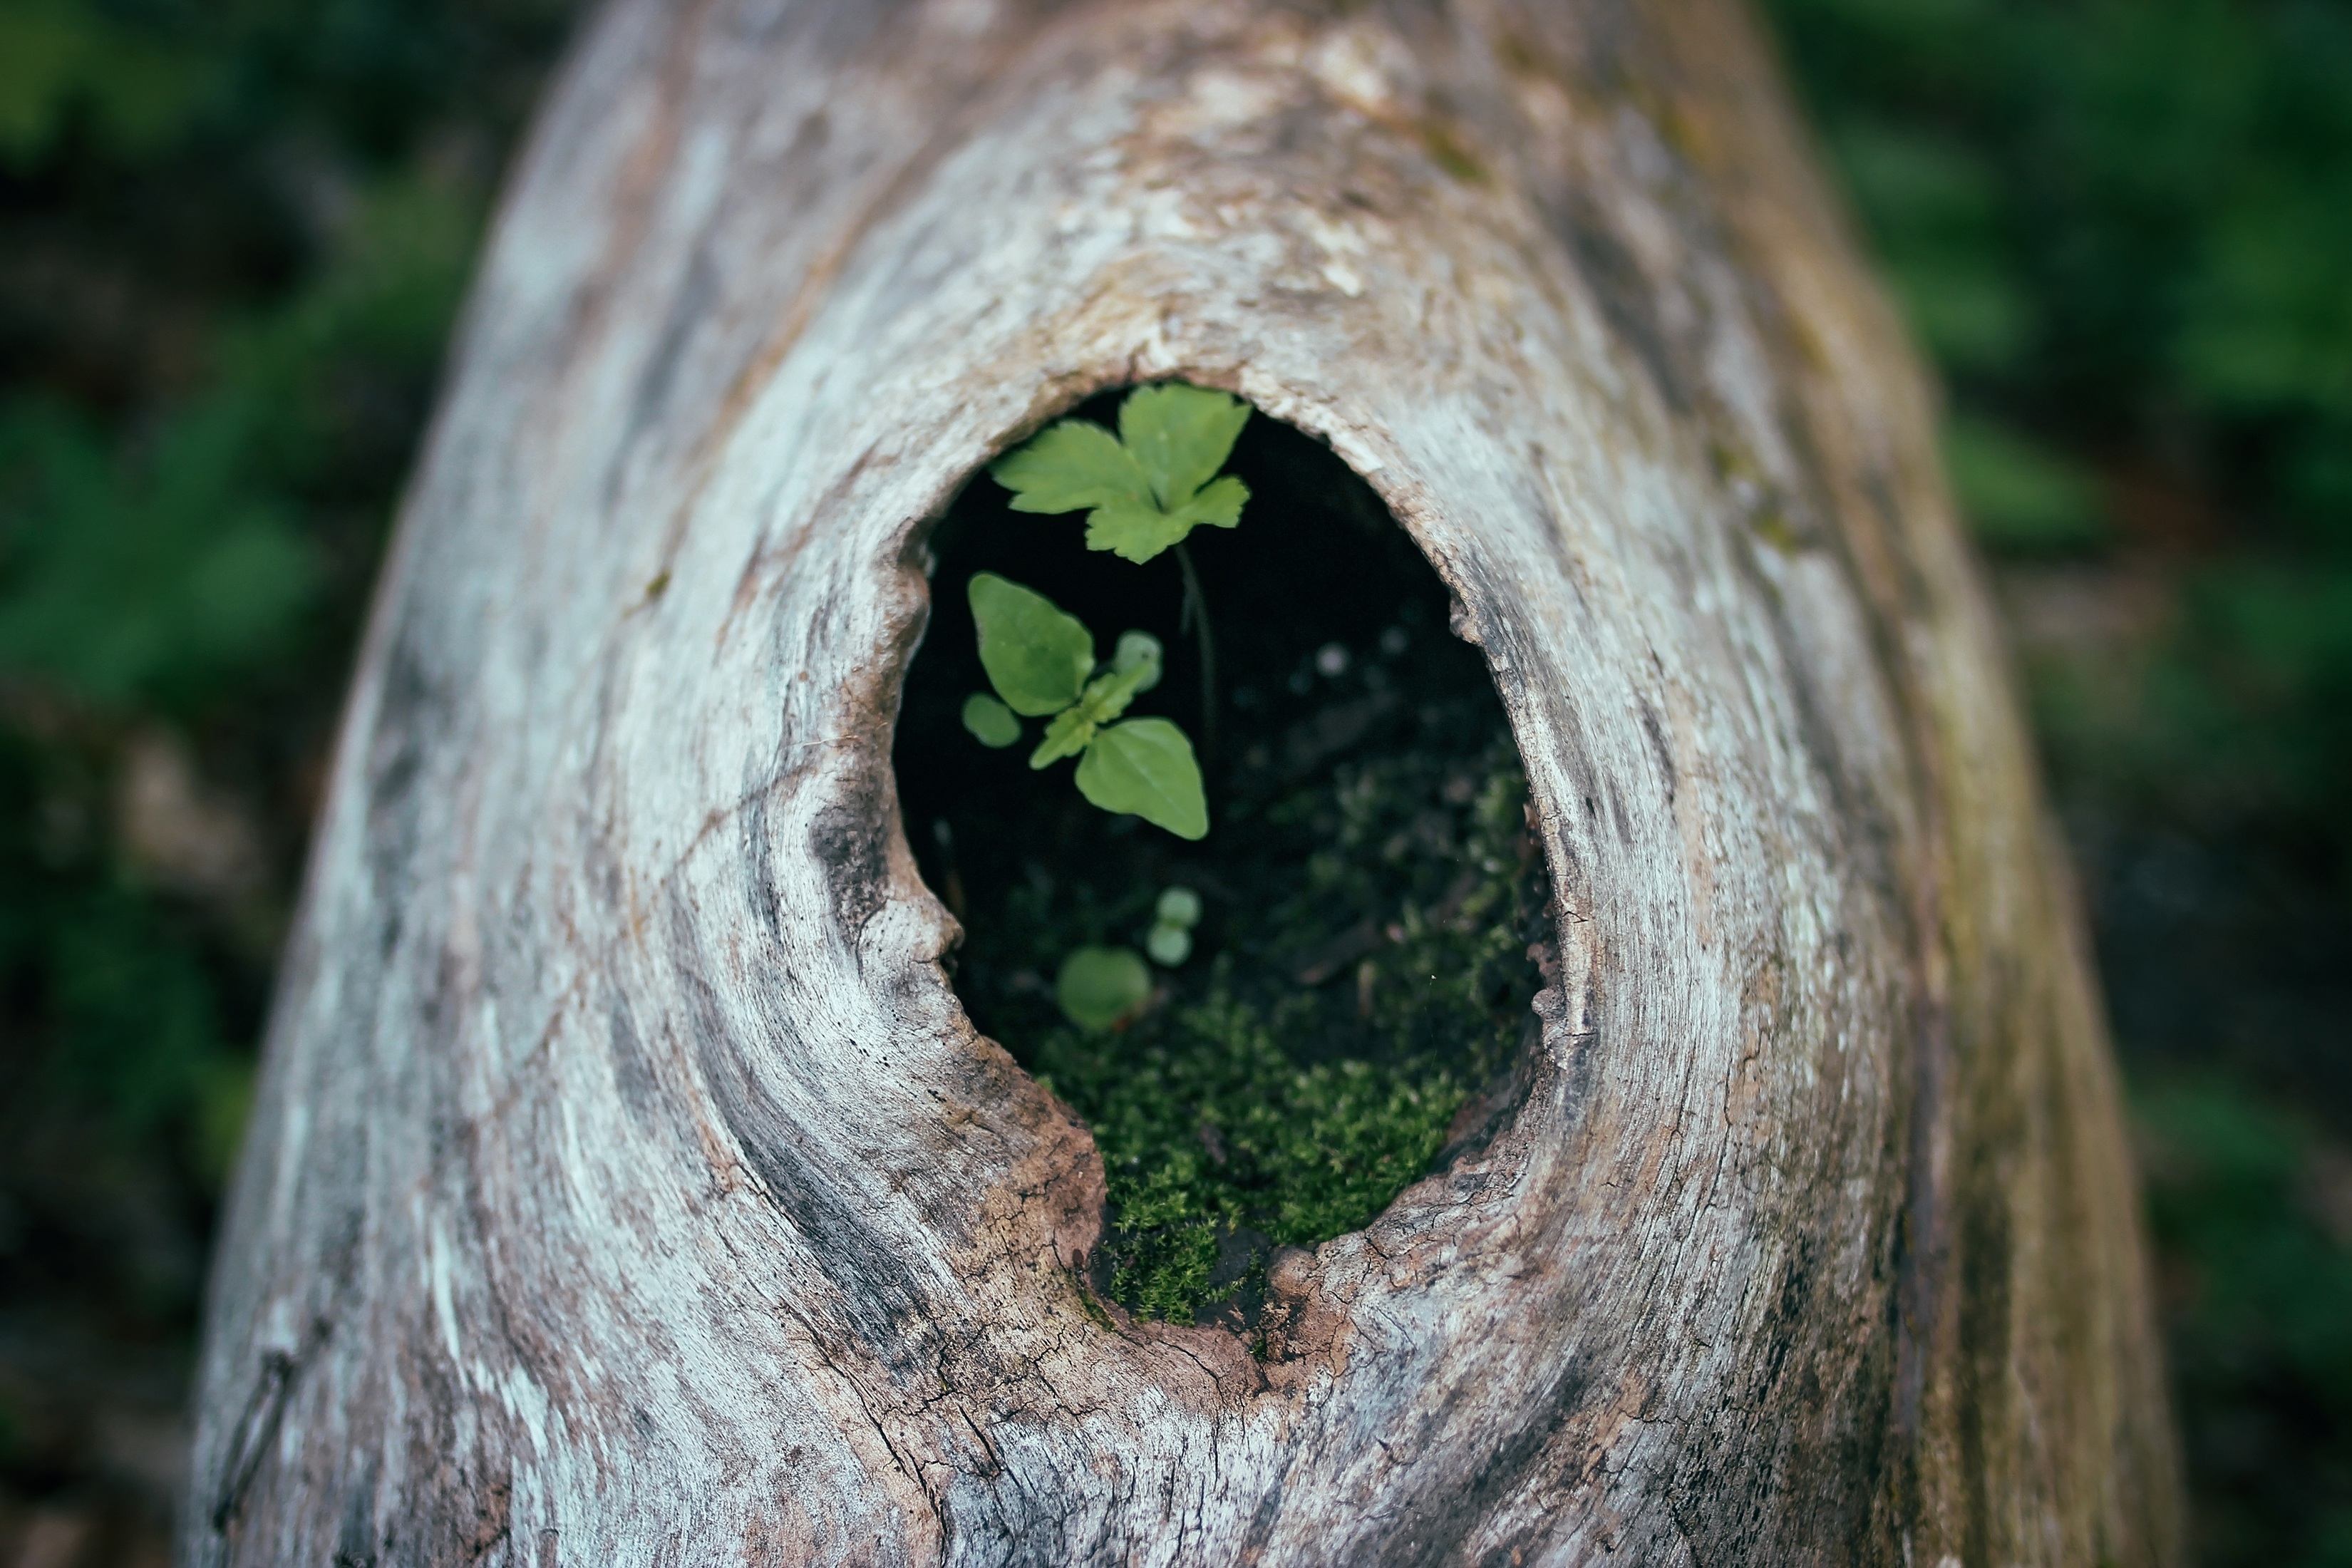
tree, nature, forest, grass, branch, plant, wood, leaf, flower, trunk, wildlife, green, botany, flora, fauna, close up, woodland, tree stump, macro photography, plant stem, woody plant